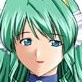
Portrait style: Anime Portrait